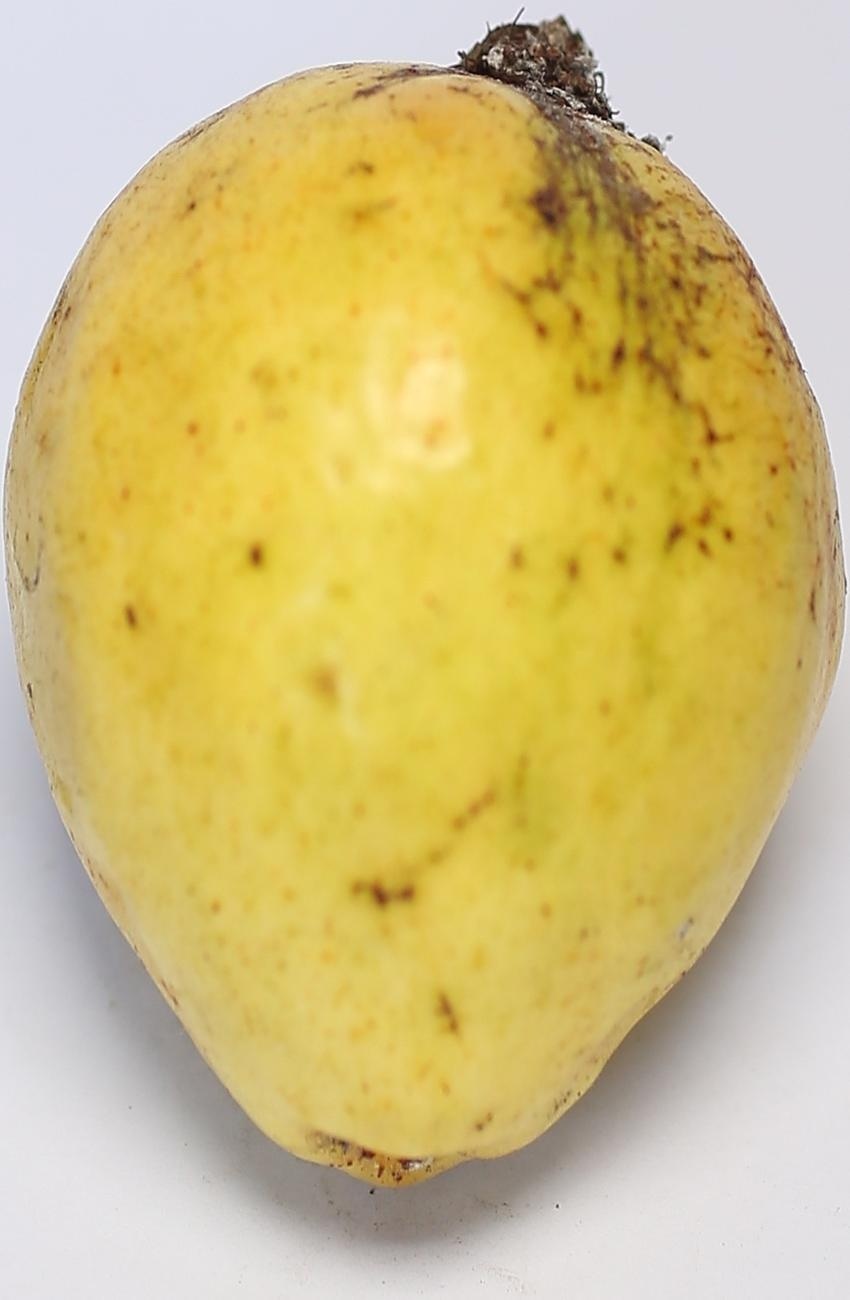
Maturity: ripe
Variety: riyali